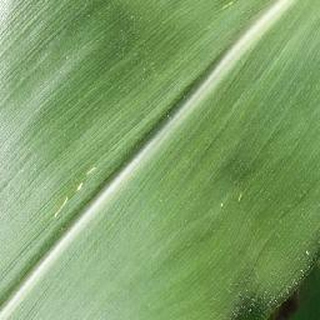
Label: healthy_corn